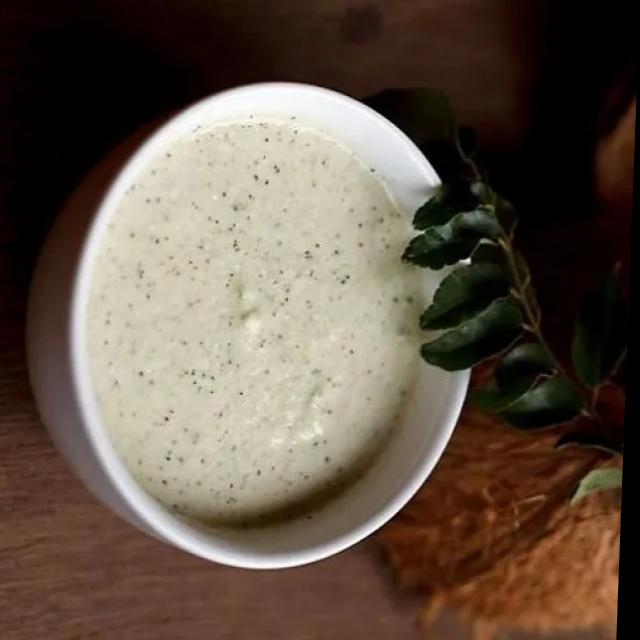
Dish: coconut_chutney